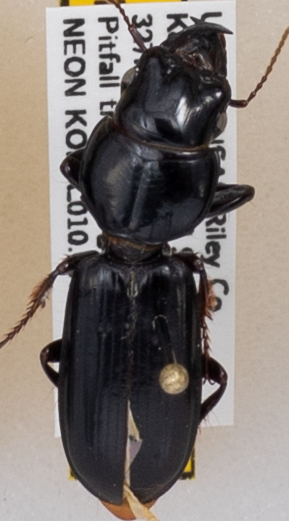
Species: Scarites vicinus
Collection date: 2019-08-28
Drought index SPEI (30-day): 2.09
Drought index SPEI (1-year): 1.69
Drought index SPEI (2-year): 0.8